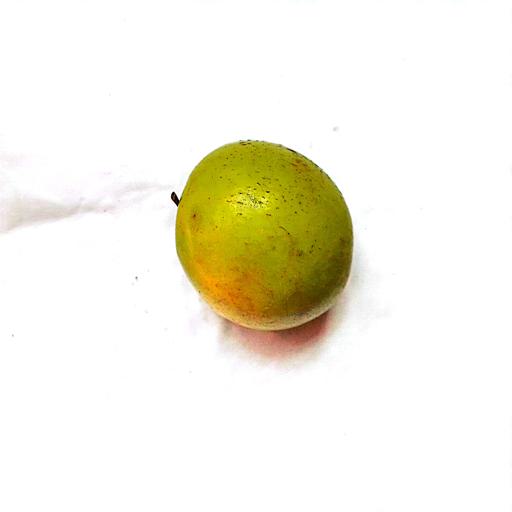
Label: healthy